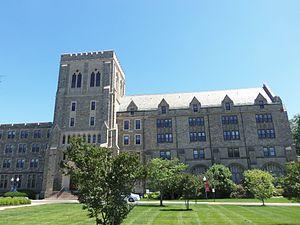
L'université catholique d'Amérique est une université américaine, située à Washington. Elle est la seule université pontificale aux États-Unis, mais fait partie d'une longue lignée d'universités catholiques américaines, parmi lesquelles on compte l'université de Georgetown, l'université Notre-Dame-du-Lac et la plus récente, l'université Ave Maria en Floride. Fondée en 1887 sur approbation du pape Léon XIII, la CUA est un centre d'enseignement et de recherche. En tant qu'université pontificale, la CUA est la seule institution de l'enseignement supérieur fondée par la Conférence des évêques catholiques des États-Unis.